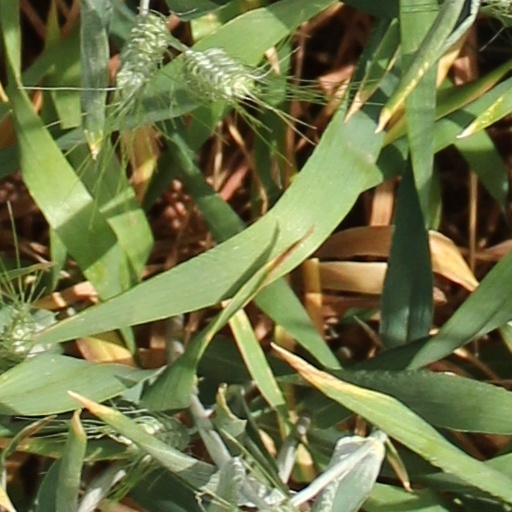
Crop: wheat